Reverse (TV series)

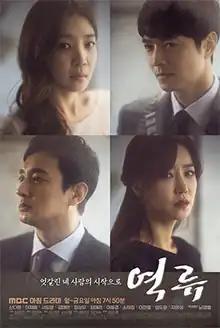
Promotional poster

Reverse is a 2017 South Korean television series starring Shin Da-eun, Lee Jae-hwang, Kim Hae-in, and Seo Do-young. The series aired daily on MBC TV from 7:50 a.m. to 8:30 a.m. (KST) starting from November 13, 2017 and ending on April 26, 2018.